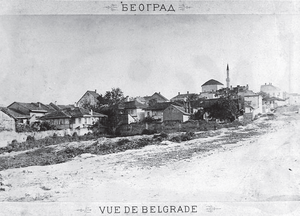
Le quartier du lycée de Dositej, est un quartier de Belgrade, la capitale de la Serbie. Il est situé dans la municipalité de Stari grad. En raison de sa valeur architecturale, notamment des constructions datant des XVIIIᵉ et XIXᵉ siècles, l'ensemble est inscrit sur la liste des entités spatiales historico-culturelles d'importance exceptionnelle de la République de Serbie et sur la liste des biens culturels de la Ville de Belgrade.